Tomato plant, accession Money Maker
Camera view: vertical (180 deg); turntable rotation: 300 degrees
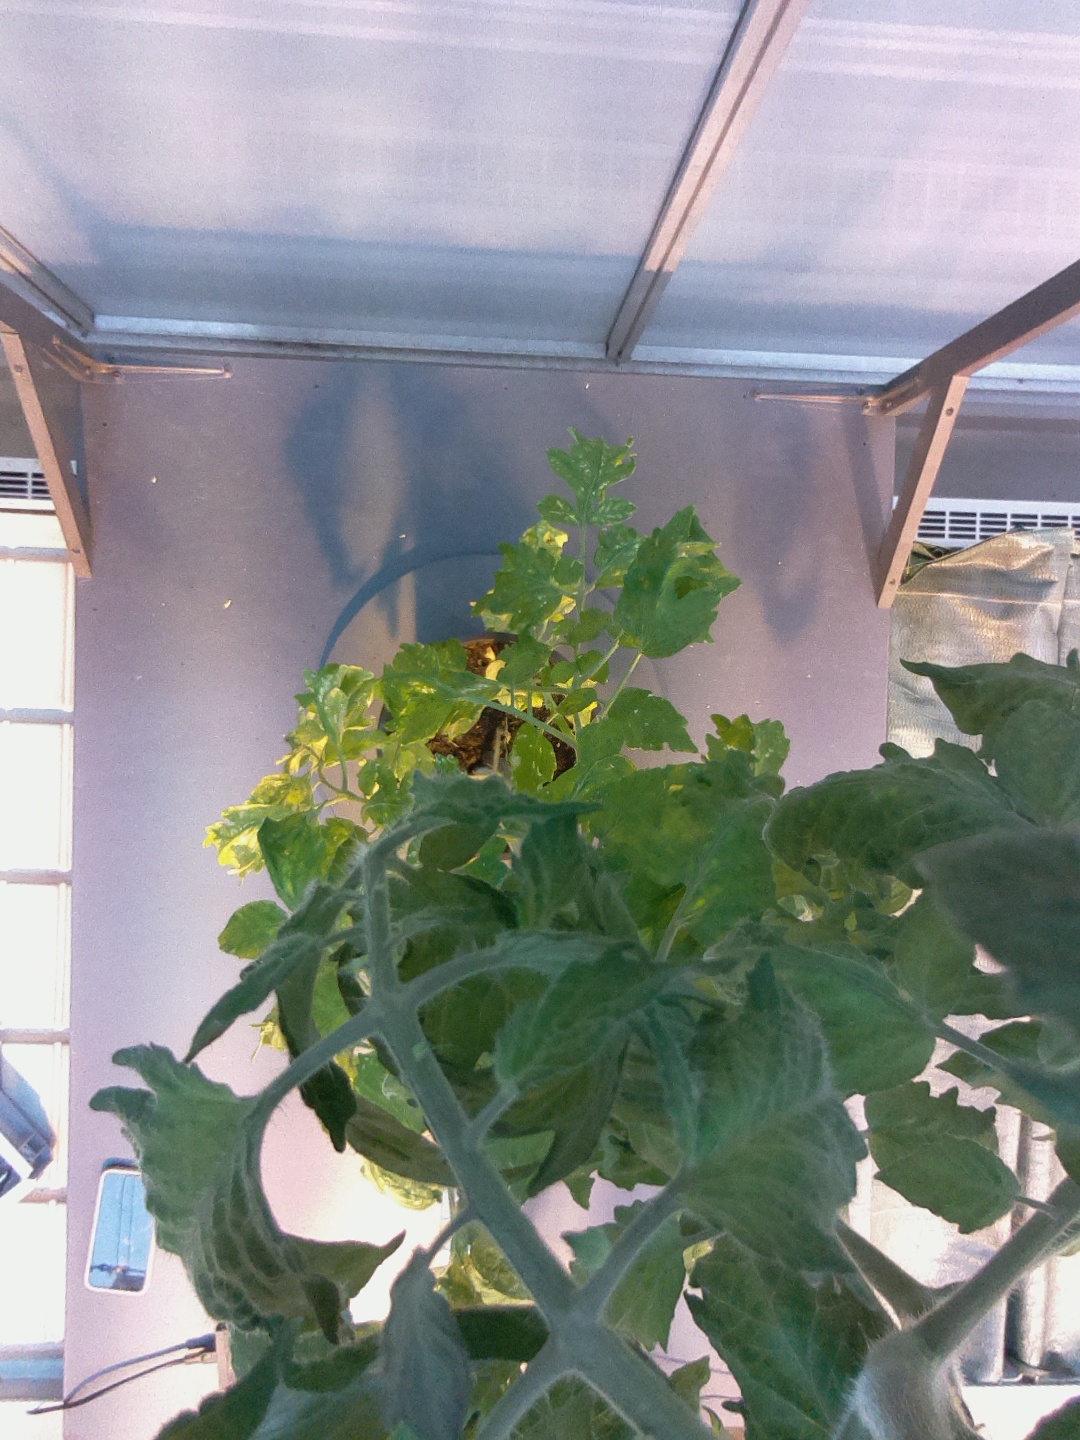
BBCH growth stage 71: 10%-20% of final fruit size